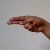
The image shows a hand gesture representing the letter 'H' in Indian Sign Language.